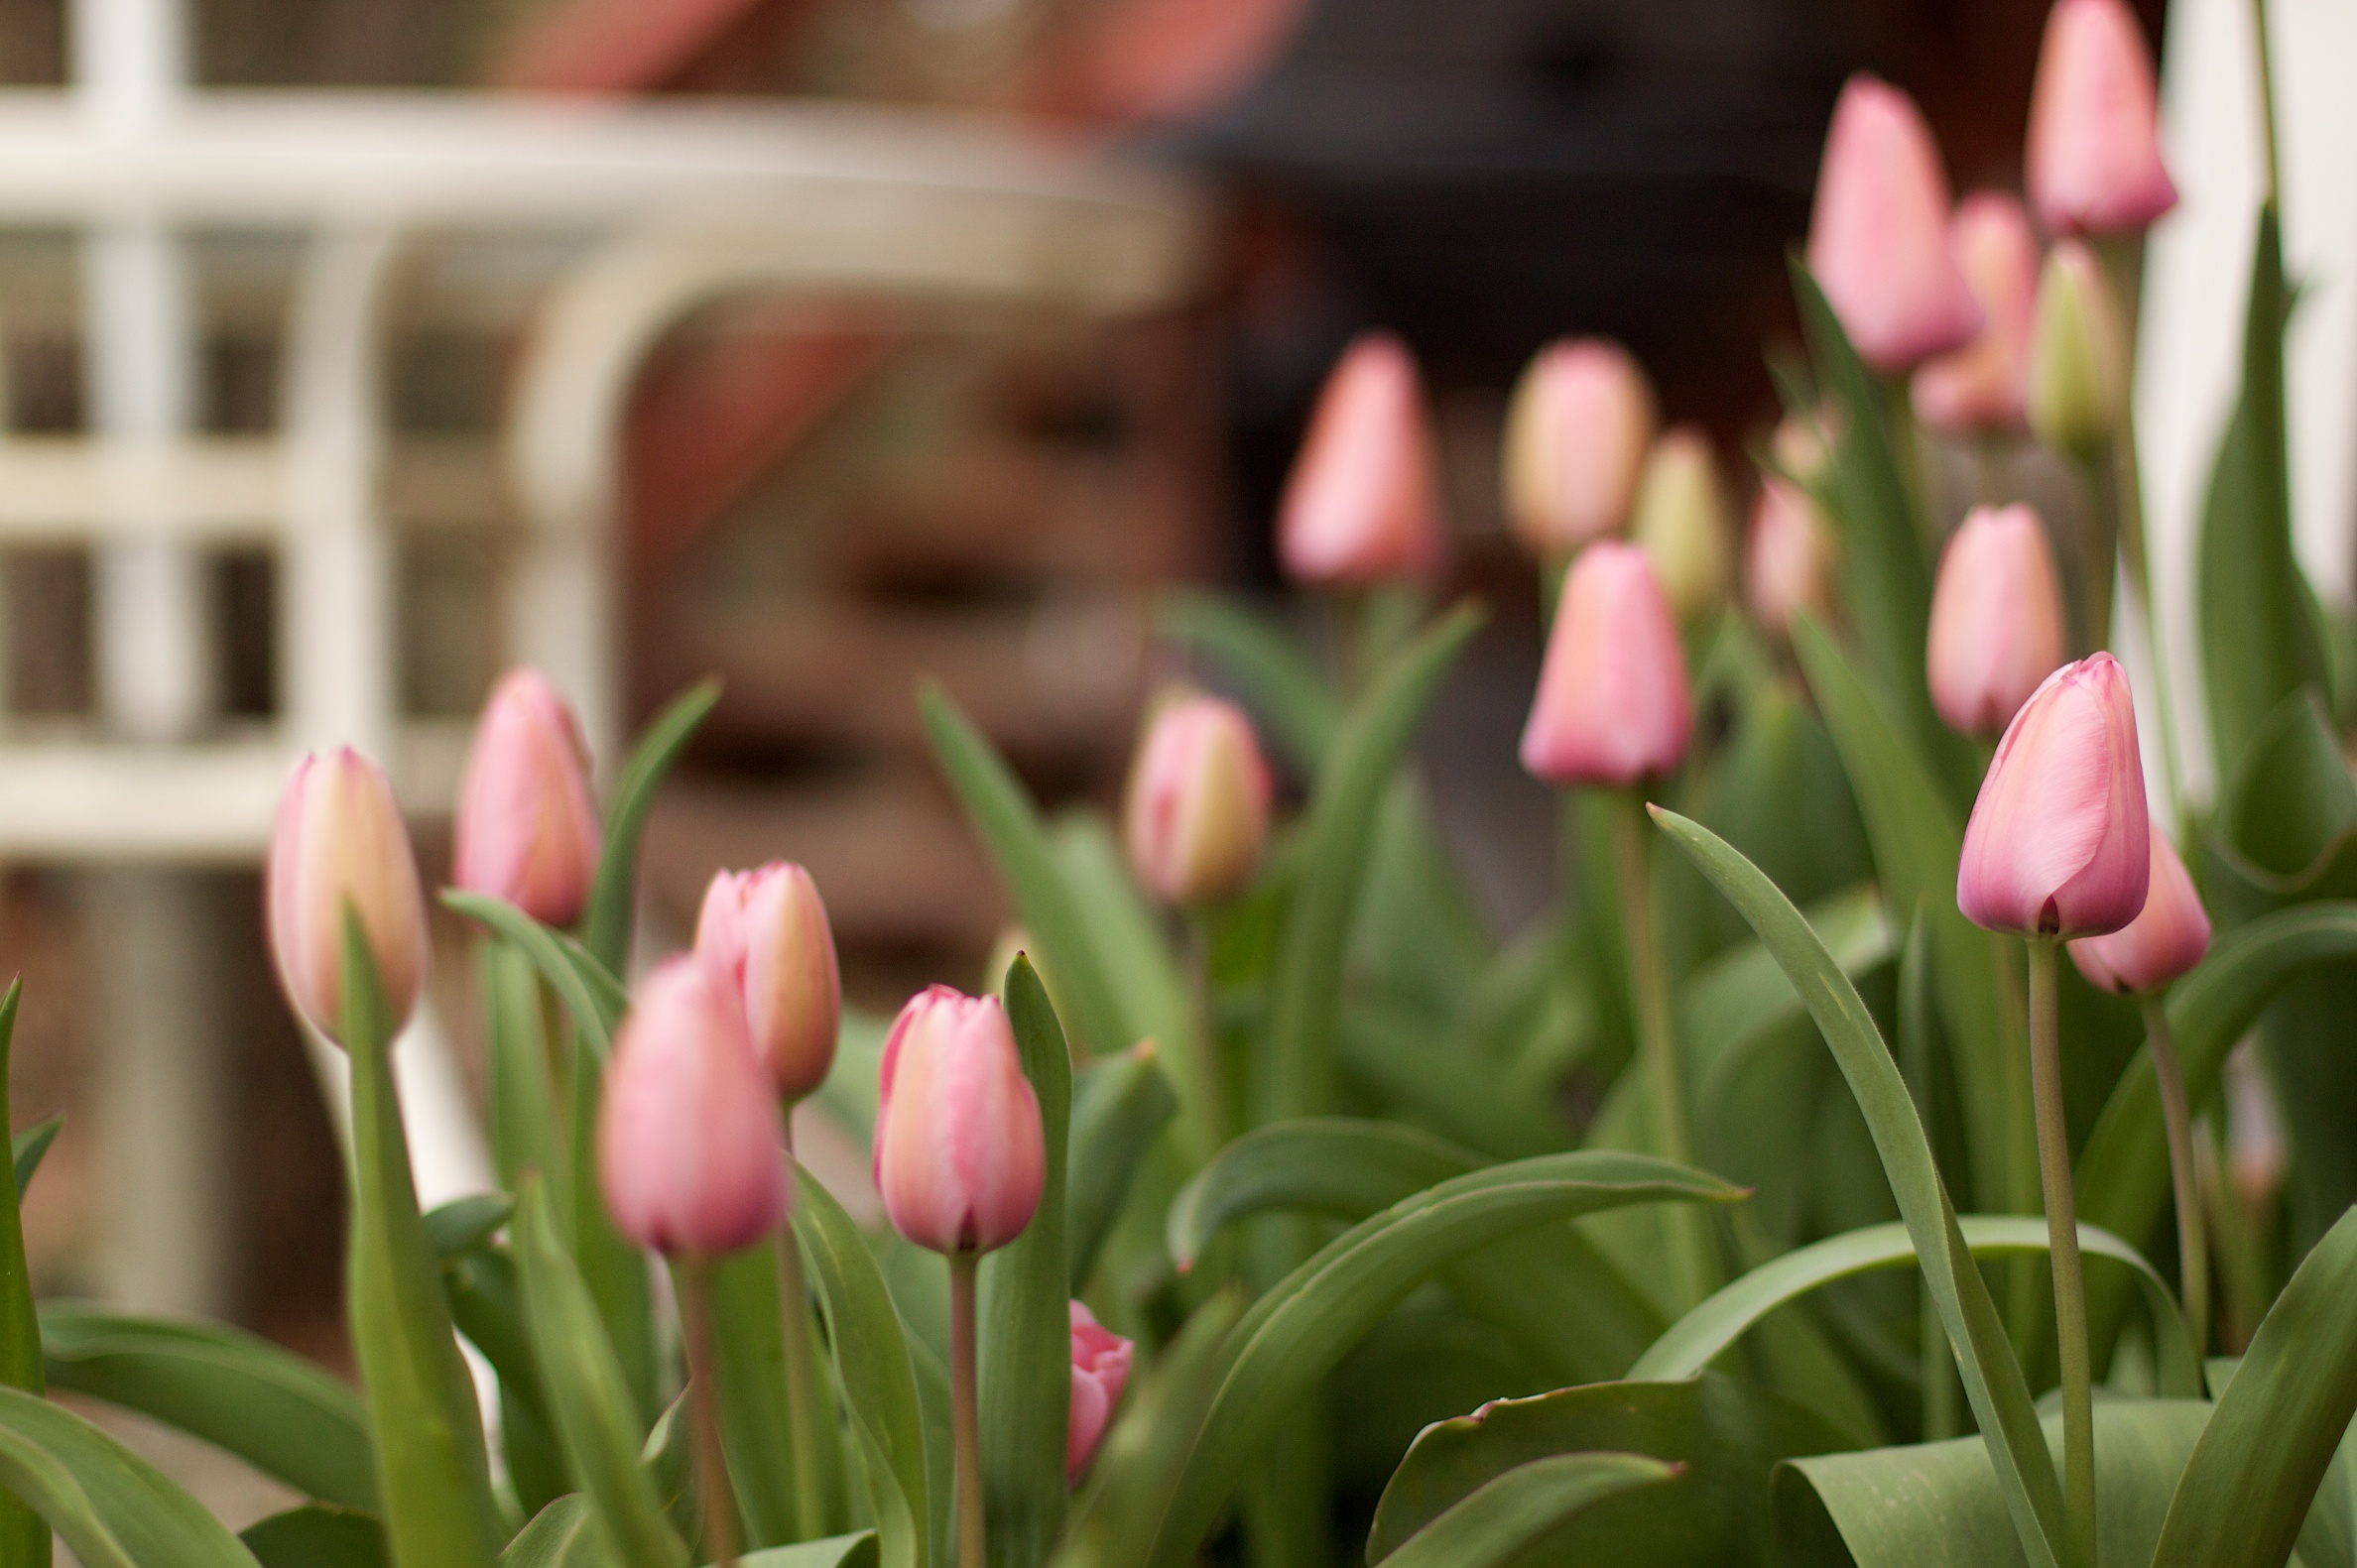
plant, flower, petal, tulip, botany, floristry, 2010365flower, flowering plant, plant stem, land plant